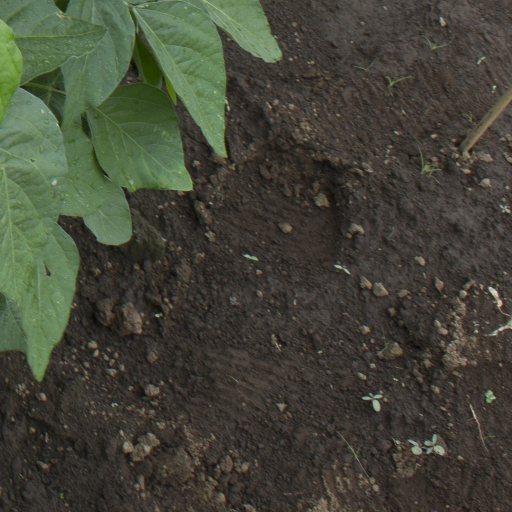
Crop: soybean